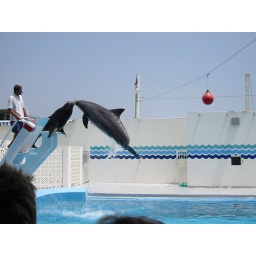
This was cool... the sea lion held the fish in his mouth for the dolphin to take. Rockin'.